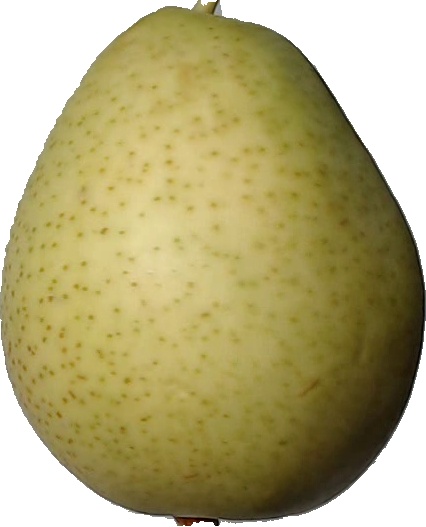
Label: pear_1